James Hyndes Gillies

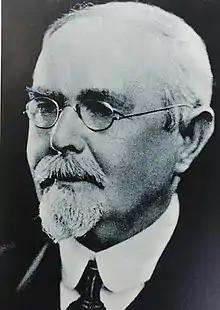
Portrait of James Hyndes Gillies

James Hyndes Gillies (11 November 1861 – 26 September 1942) was the pioneer of hydro-electricity in Tasmania, Australia and a metallurgist who patented a method for the electrolytic extraction of zinc. He was granted approval in 1909 by the Tasmanian parliament to construct and operate the Great Lake Scheme (which became known as Waddamana Power Station) in the Central Highlands of Tasmania, which served the state until 1960.